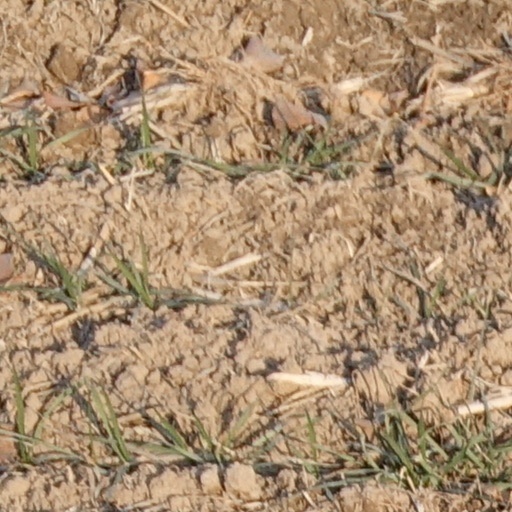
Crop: wheat